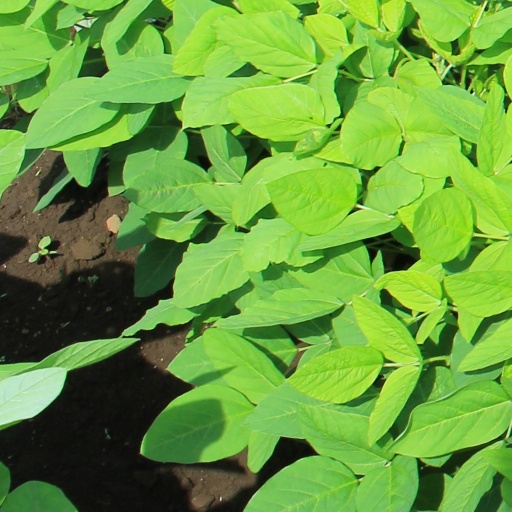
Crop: soybean